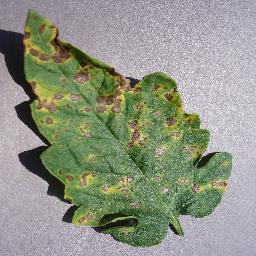
Label: Tomato___Septoria_leaf_spot